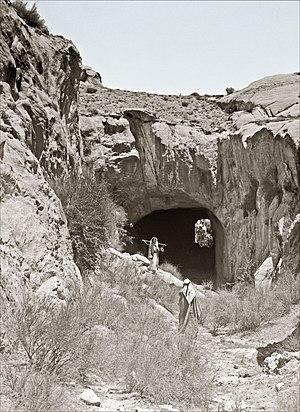
La gestion de l'eau à Pétra a forgé la puissance et le niveau de vie des résidents de la capitale de l'ancien royaume nabatéen. Cité parmi les plus puissantes de l'Antiquité, Pétra ne tient pas sa célébrité et sa prospérité, uniquement par ses magnifiques bâtiments creusés et sculptés dans la roche des montagnes environnantes. C’est surtout par son extraordinaire système hydraulique construit au cours des siècles, que Pétra a pu se développer au milieu d'un désert inhospitalier, et devenir une étape stratégique pour les caravanes chamelières, venant de l’Arabie ou de la lointaine Asie et ...apportant les soies, les épices et les parfums, vers les cours d’Europe.